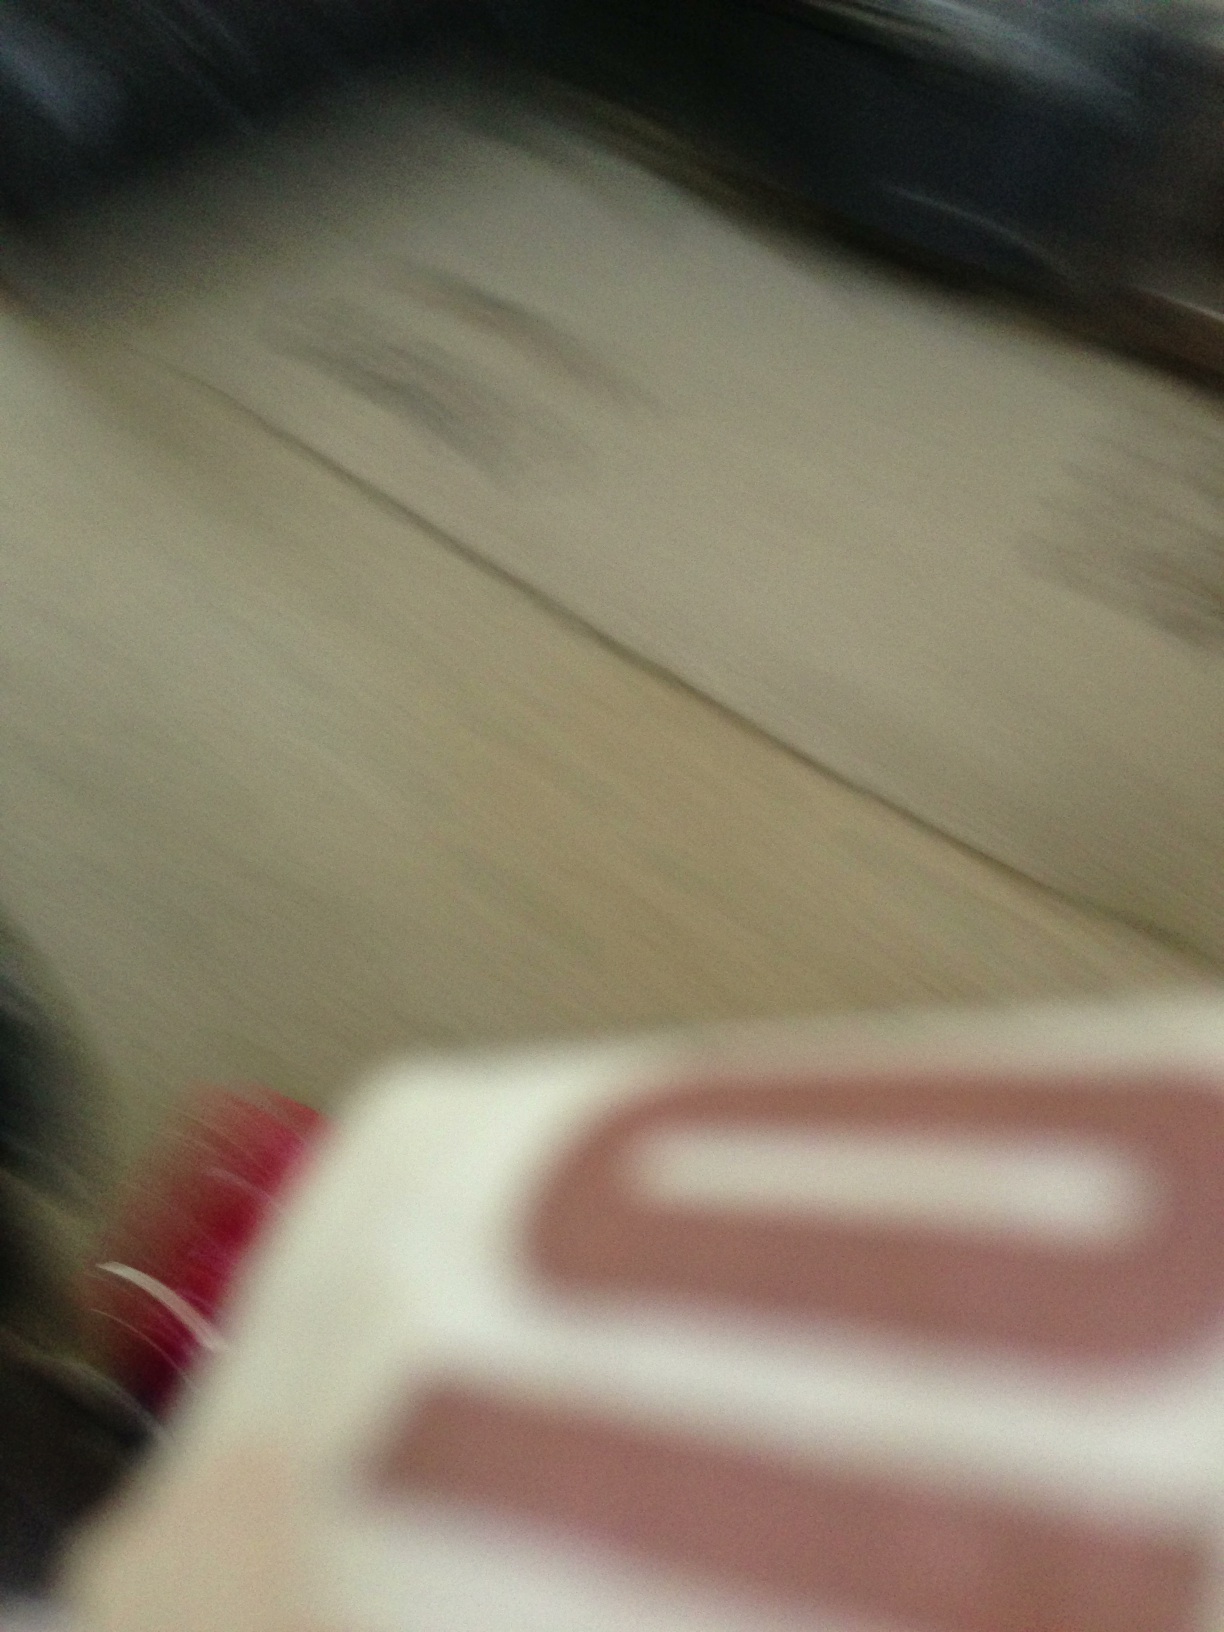Question: What is this?
Answer: unanswerable